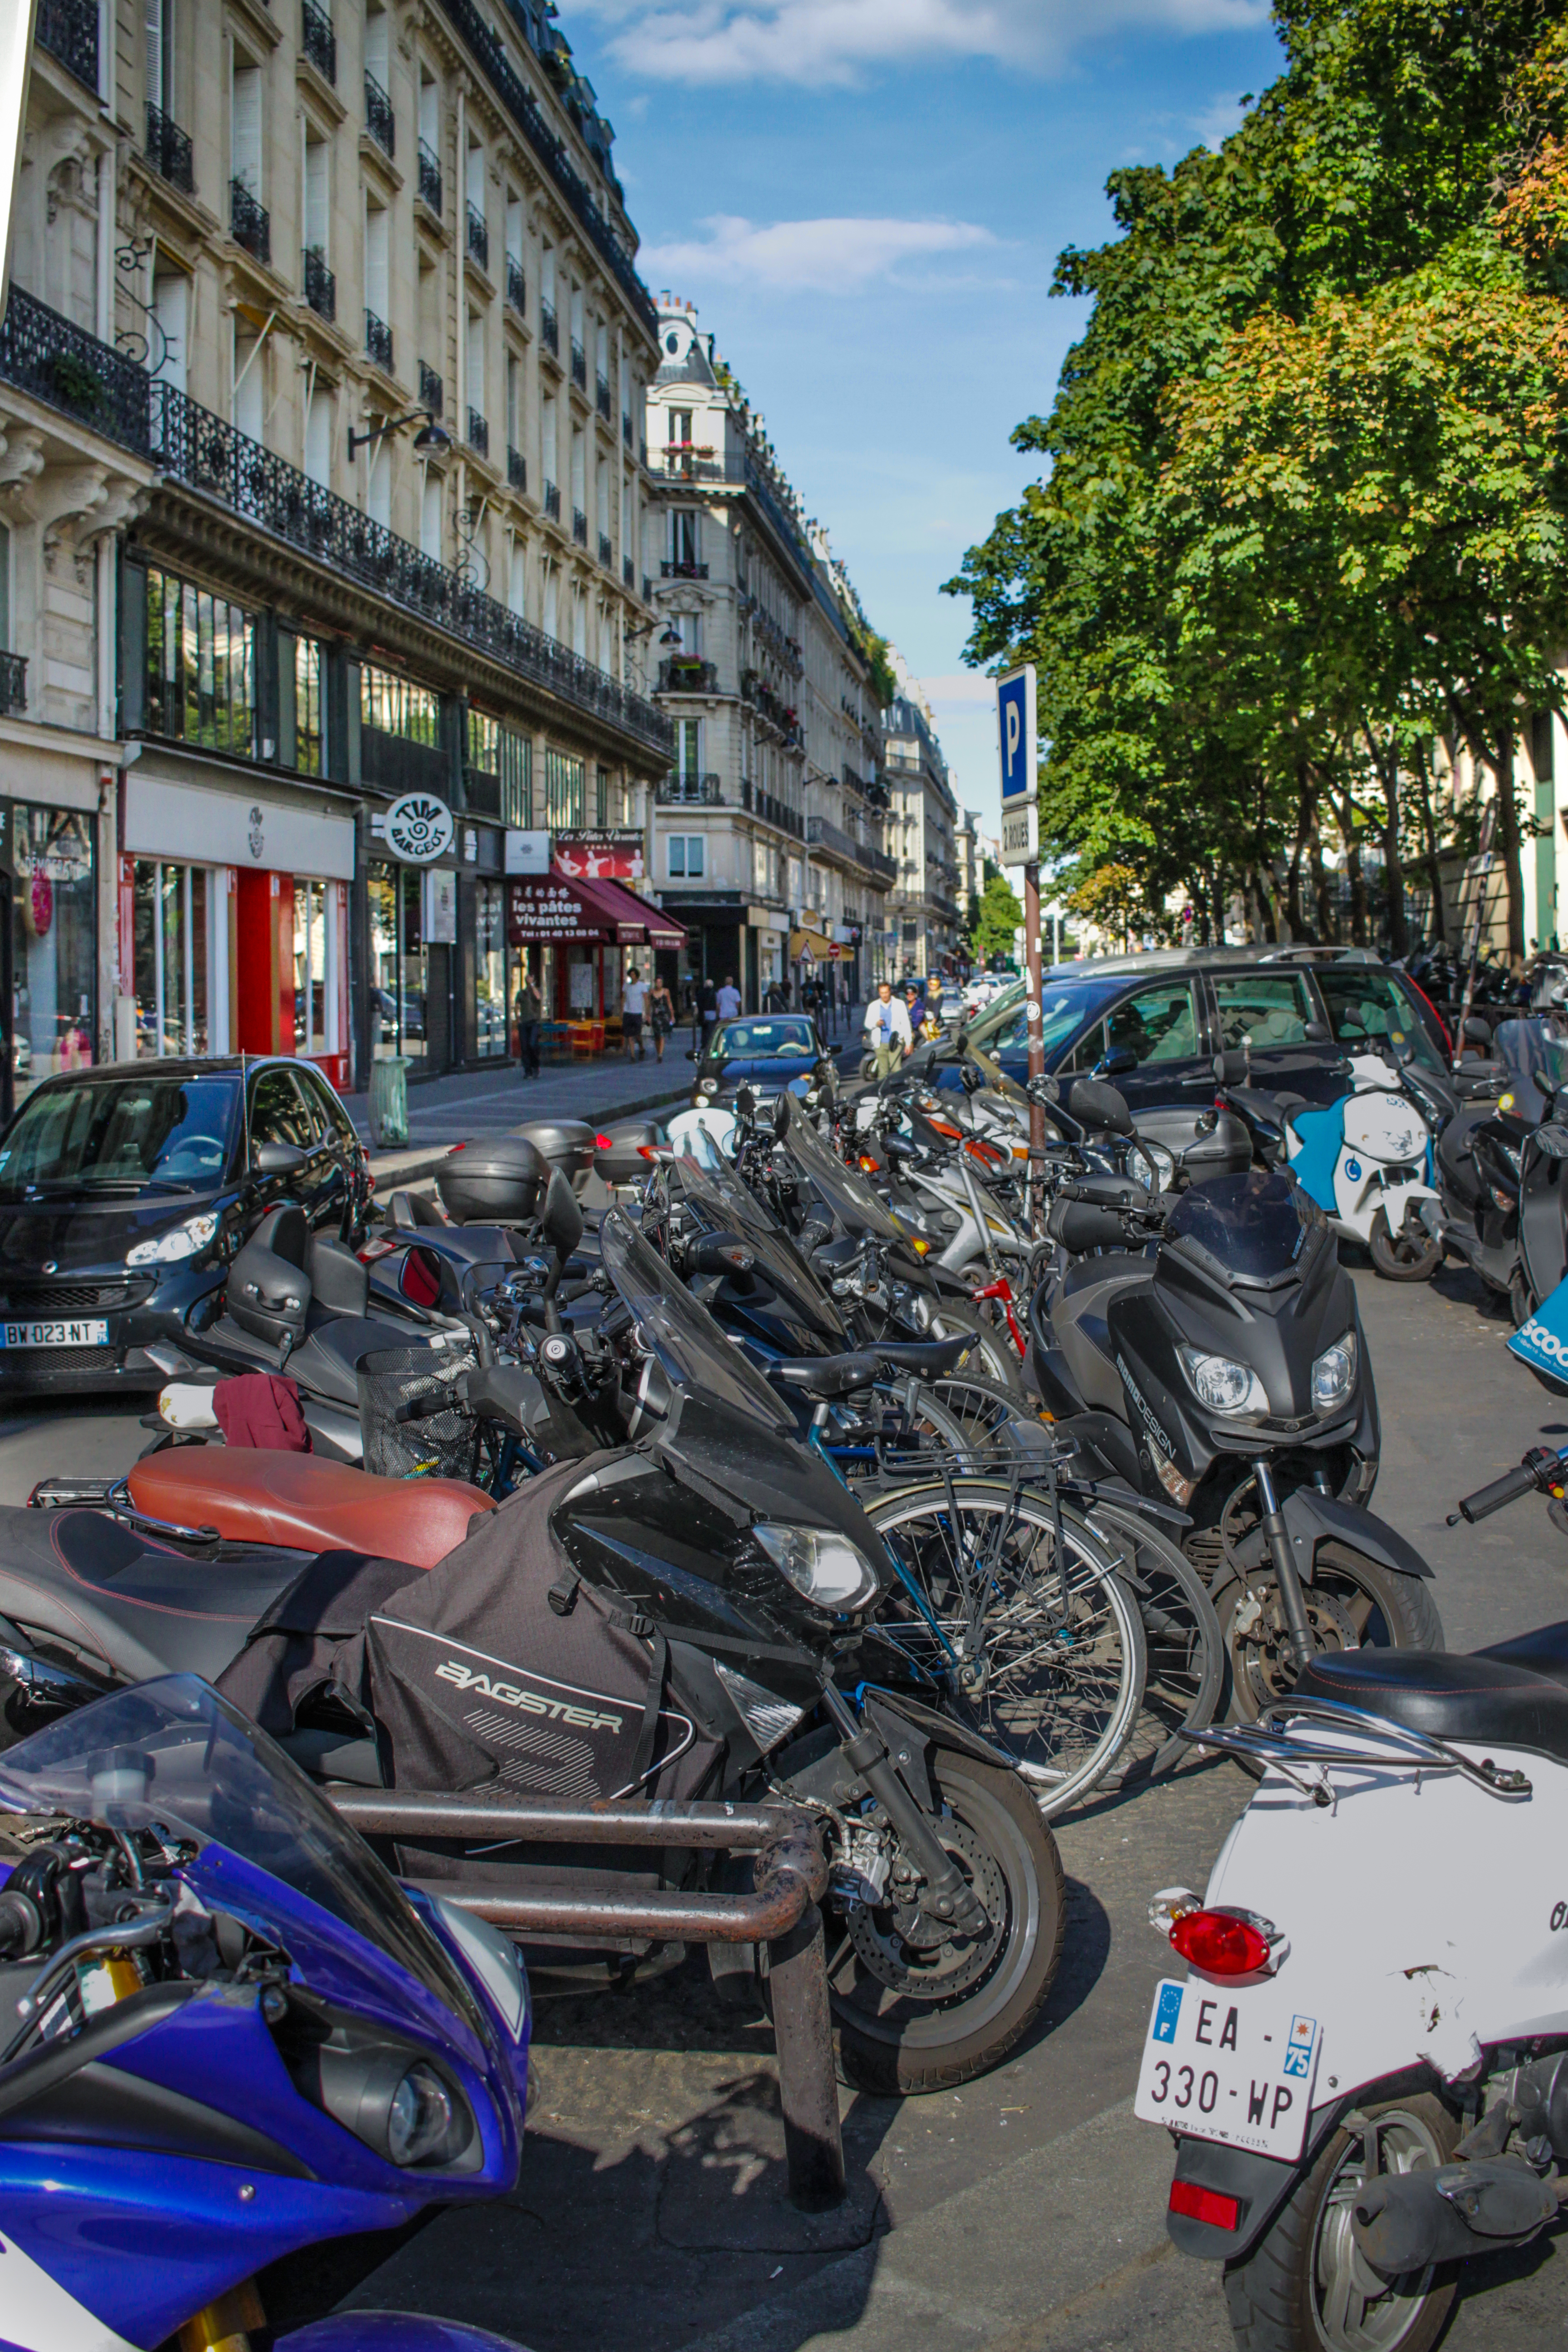
paris, france, canon7d, motor scooters, land vehicle, car, motor vehicle, motorcycle, vehicle, mode of transport, transport, city, public space, street, urban area, road, parking, tree, traffic, downtown, metropolis